Pentarchy

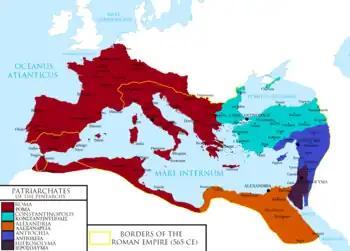
Pentarchy in 565 AD.

The First Council of Nicaea in 325, in whose sixth canon the title "metropolitan" appears for the first time, sanctioned the existing grouping of sees by provinces of the Roman empire, but also recognized that three sees, Alexandria, Antioch and Rome, already had authority over wider areas. In speaking of Antioch, it also spoke generically about "other provinces".